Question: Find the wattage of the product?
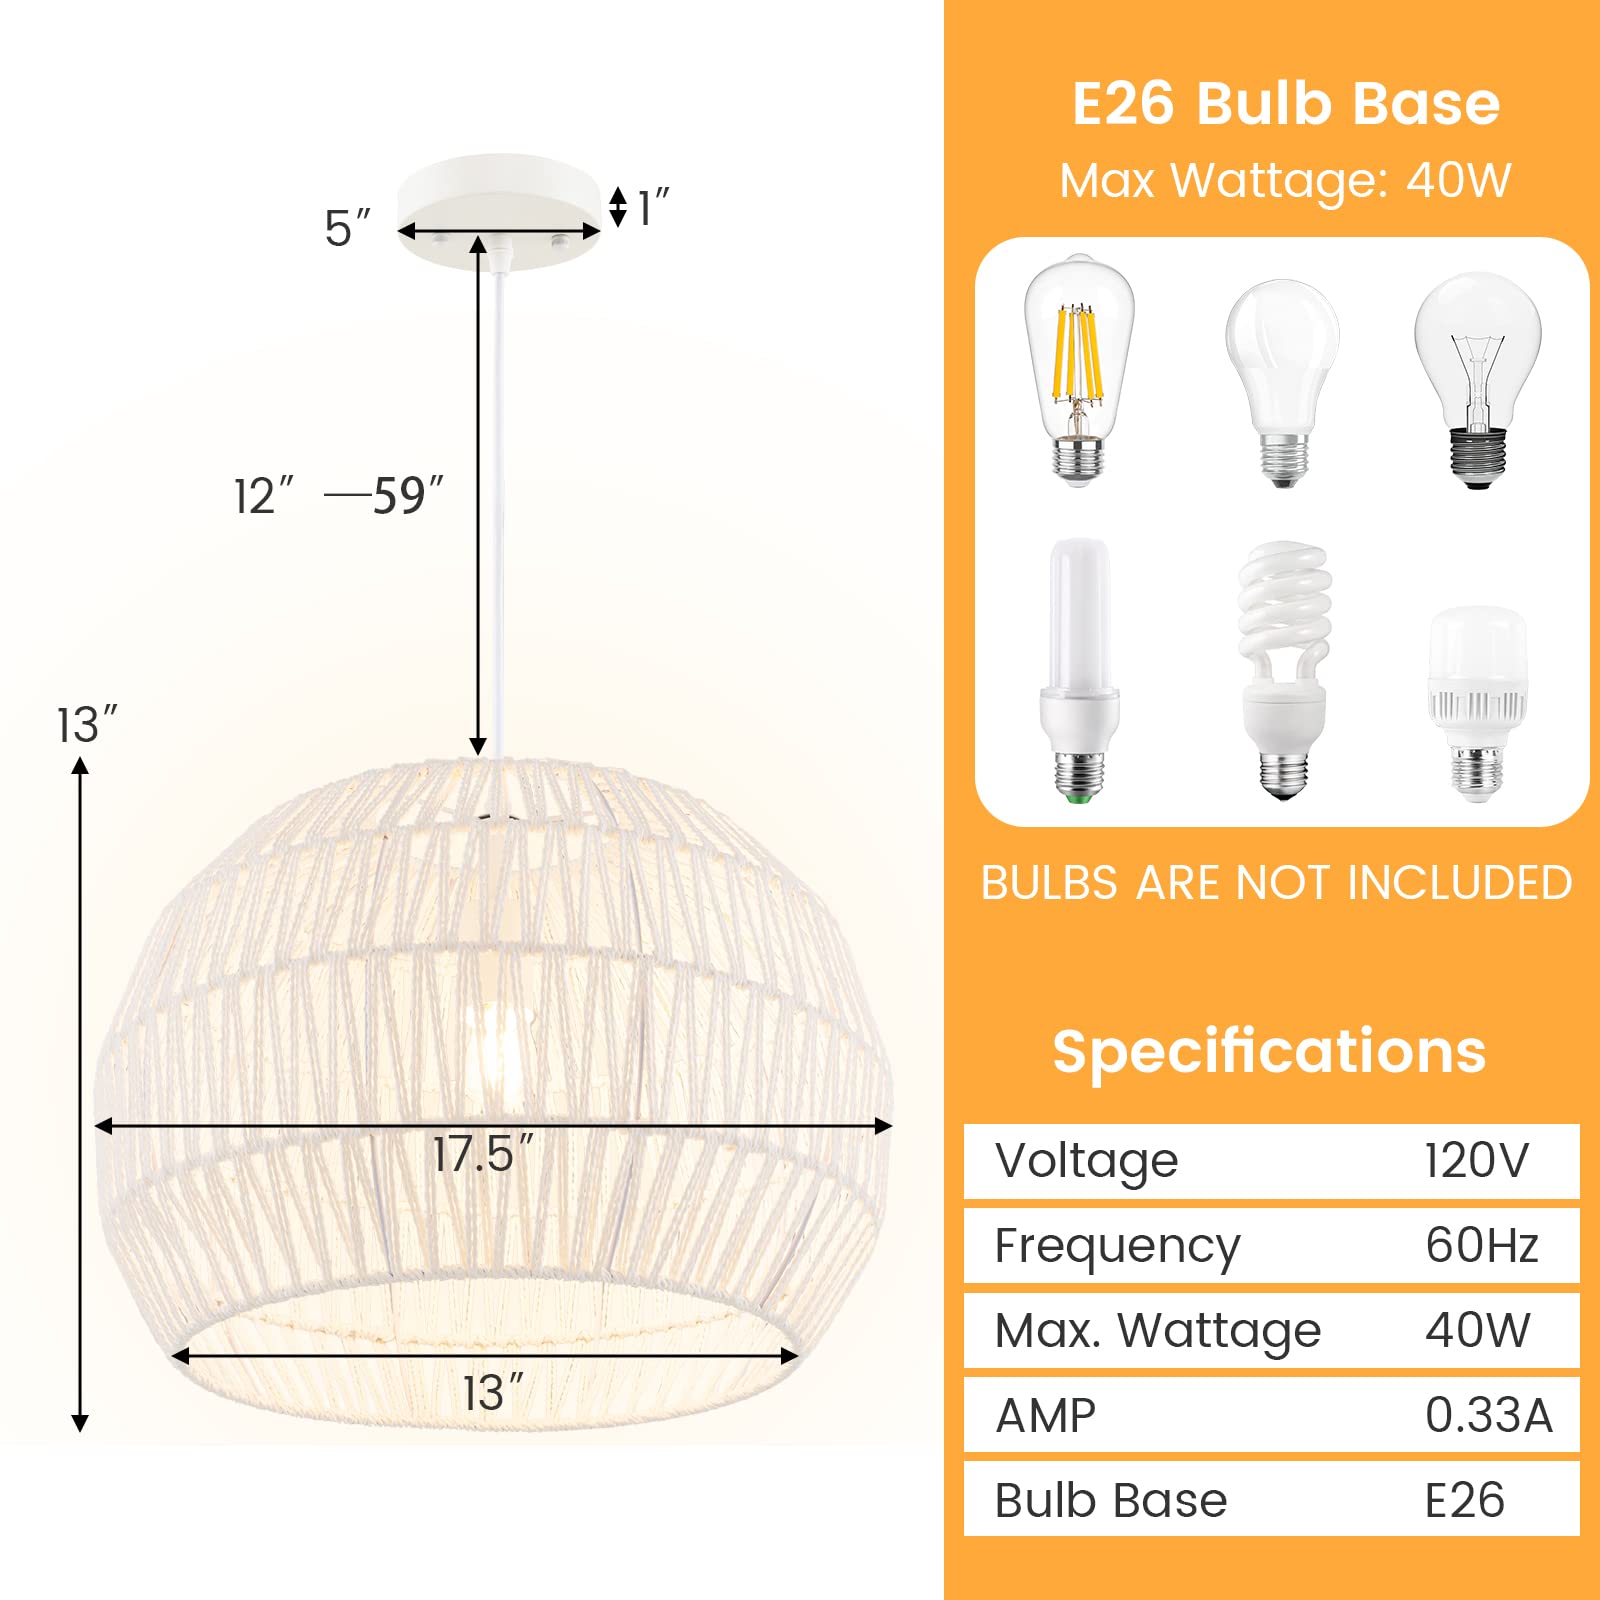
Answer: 40.0 watt